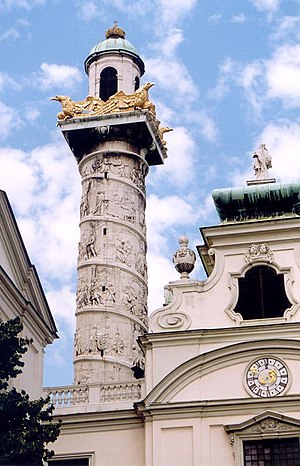
Karlskirche
En af de to søjler med det spiralformede relief.
Karlskirche er en kirke på sydsiden af Karlsplatz, Wien, Østrig. Den er placeret på kanten til den indre by, 200 meter udenfor byens Ringstraße. Kirken er et af de bedste eksempler på barokarkitektur nord for Alperne med sin ellipseformede kuppel.